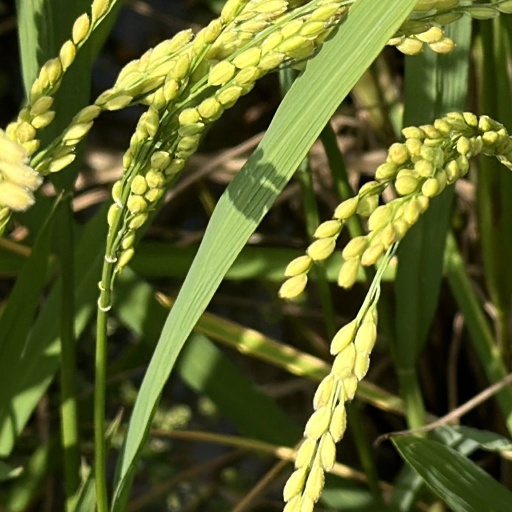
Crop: rice